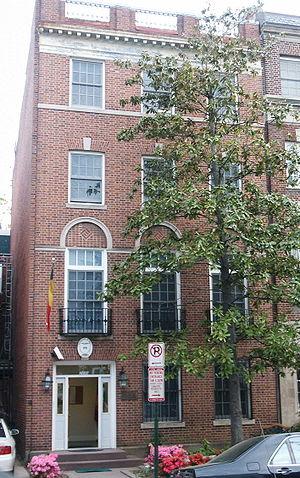
Voici les représentations diplomatiques du Mali à l'étranger :